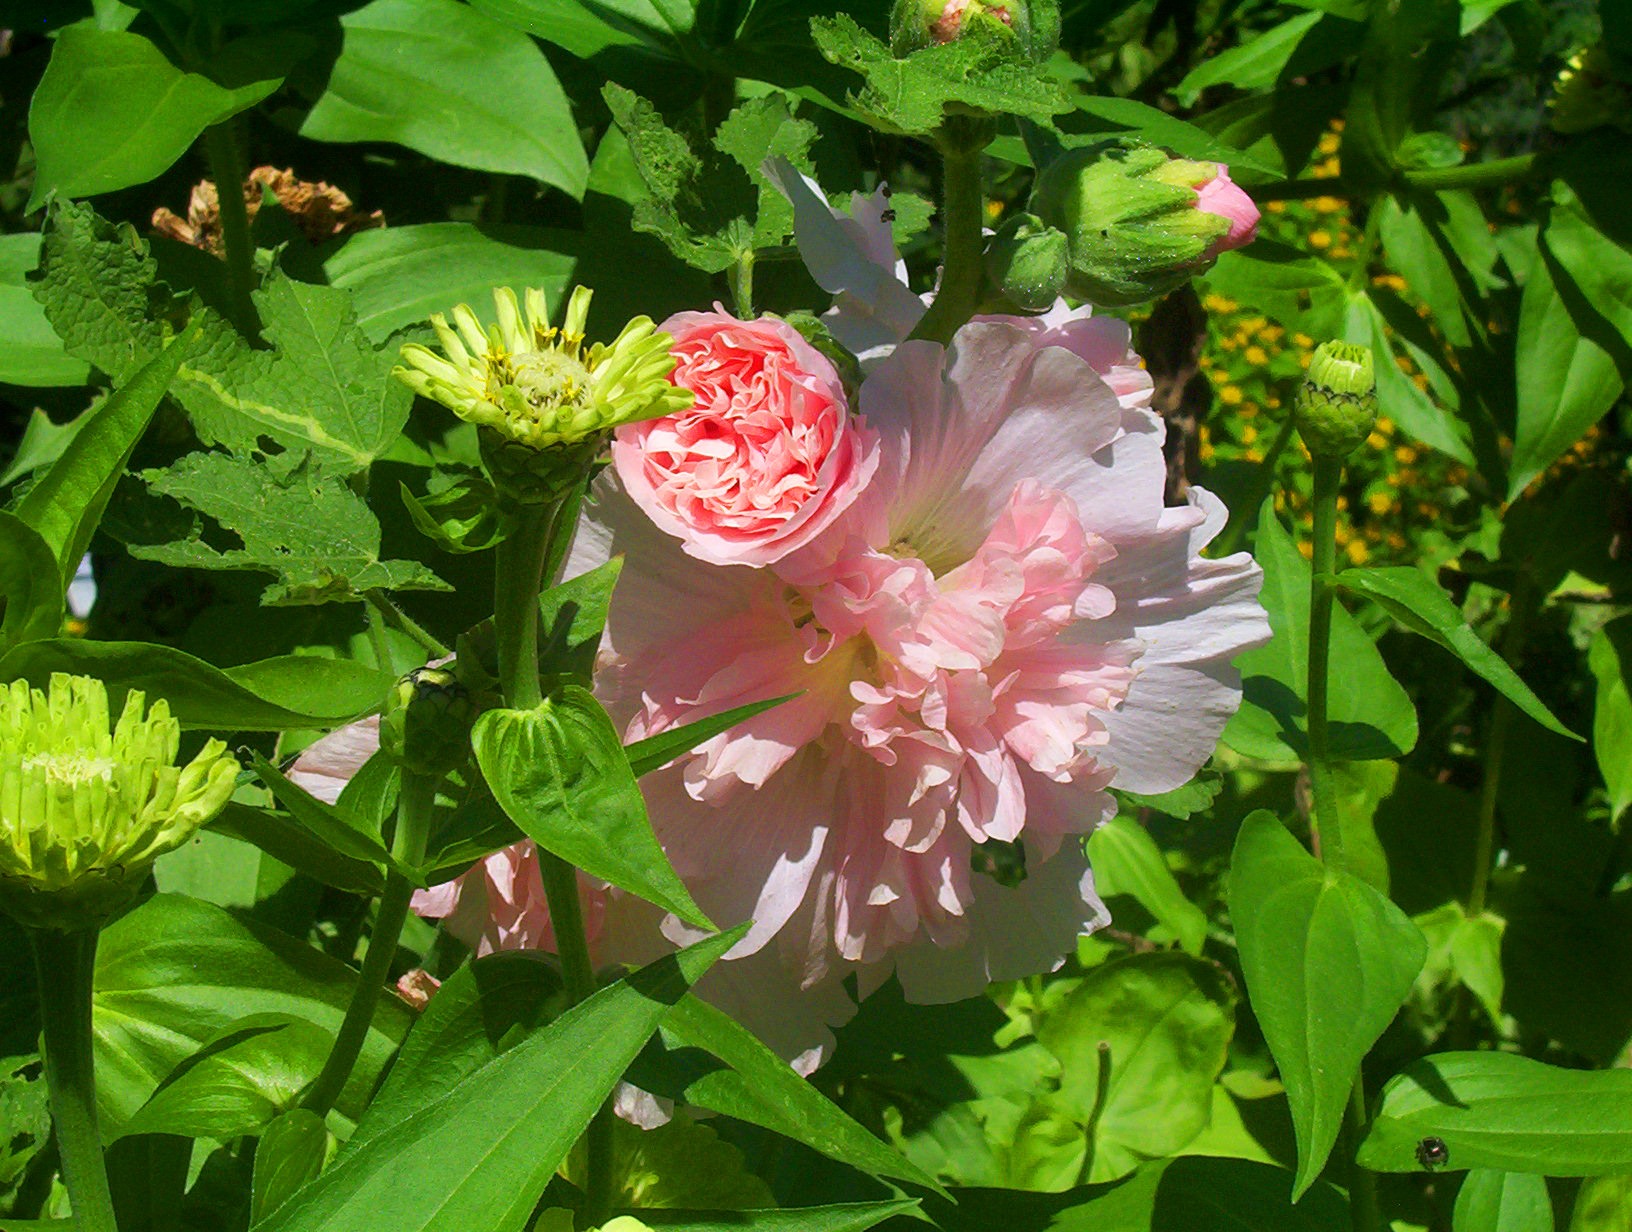
nature, blossom, plant, flower, petal, bloom, floral, natural, botany, garden, pink, flora, flowers, shrub, buds, peony, flowering plant, land plant